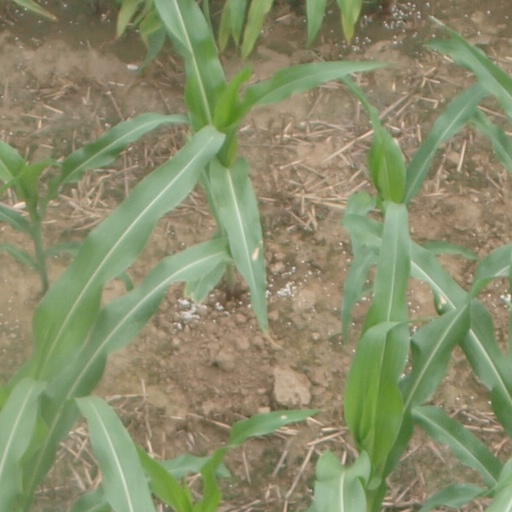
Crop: maize; corn